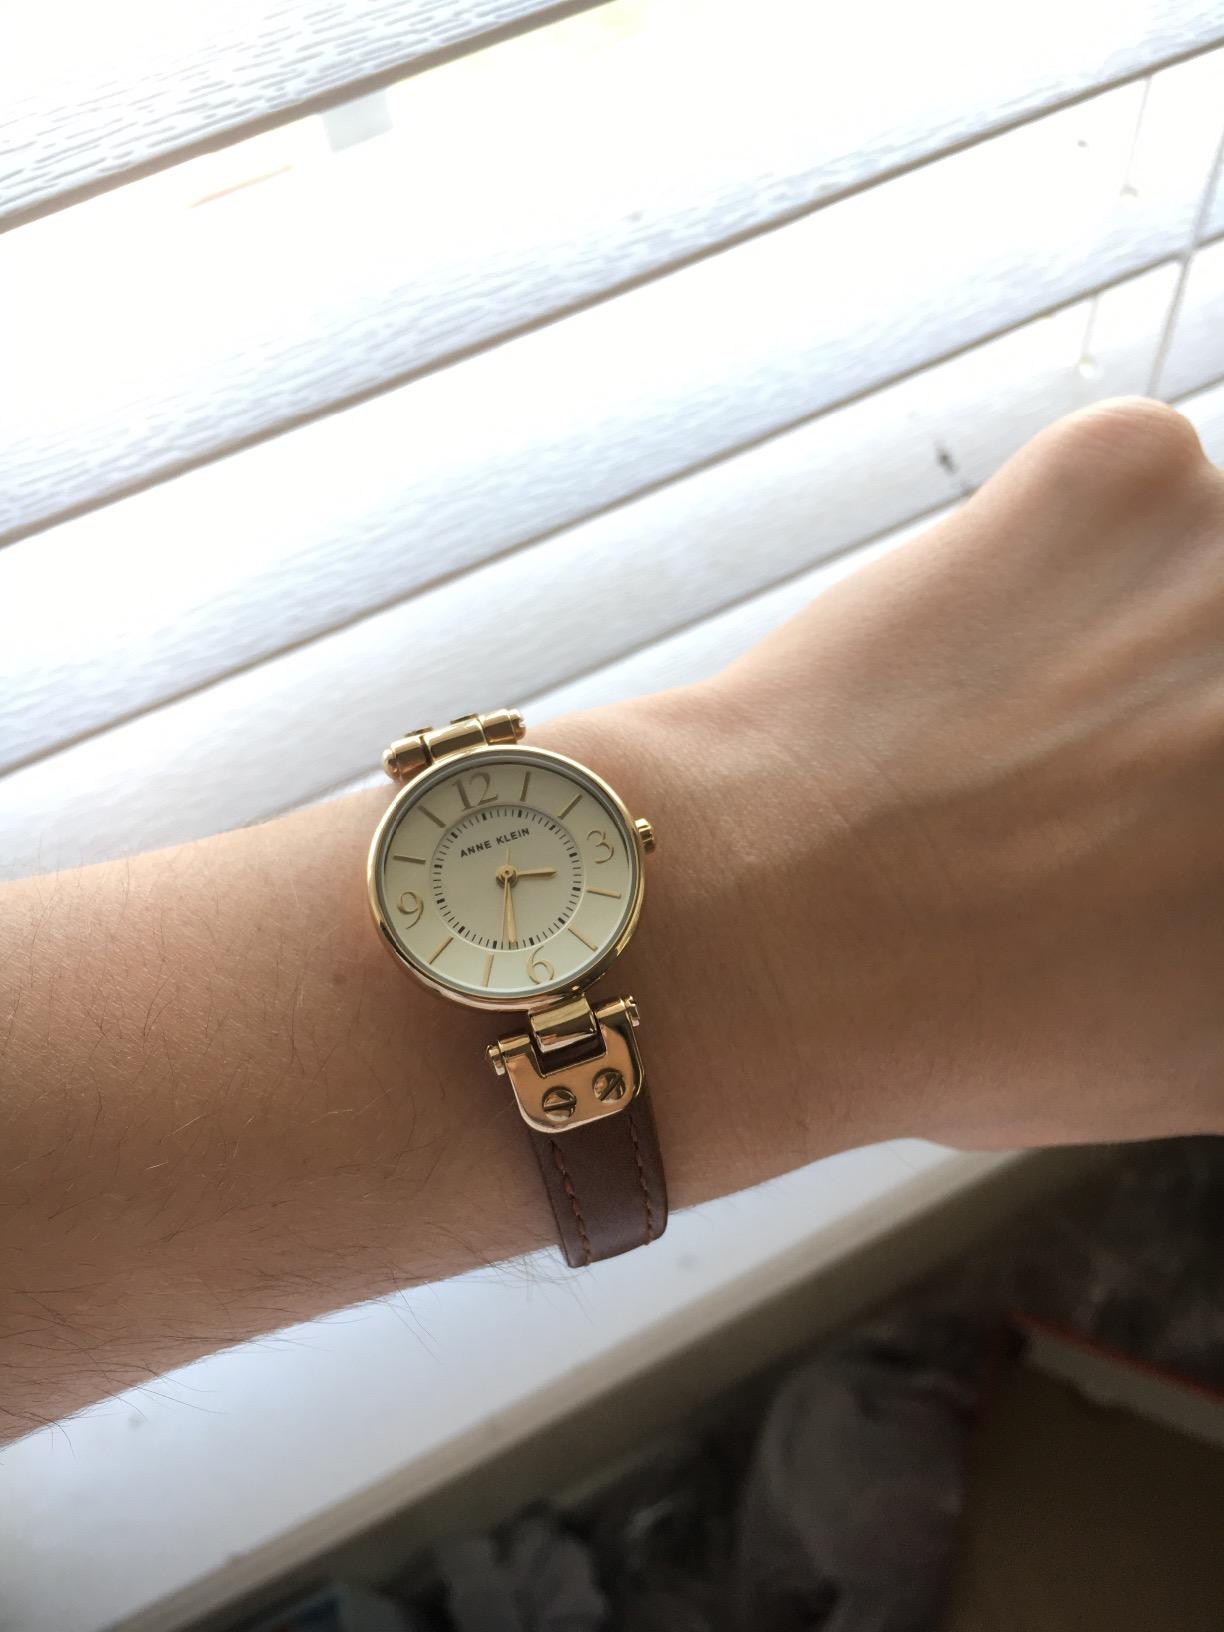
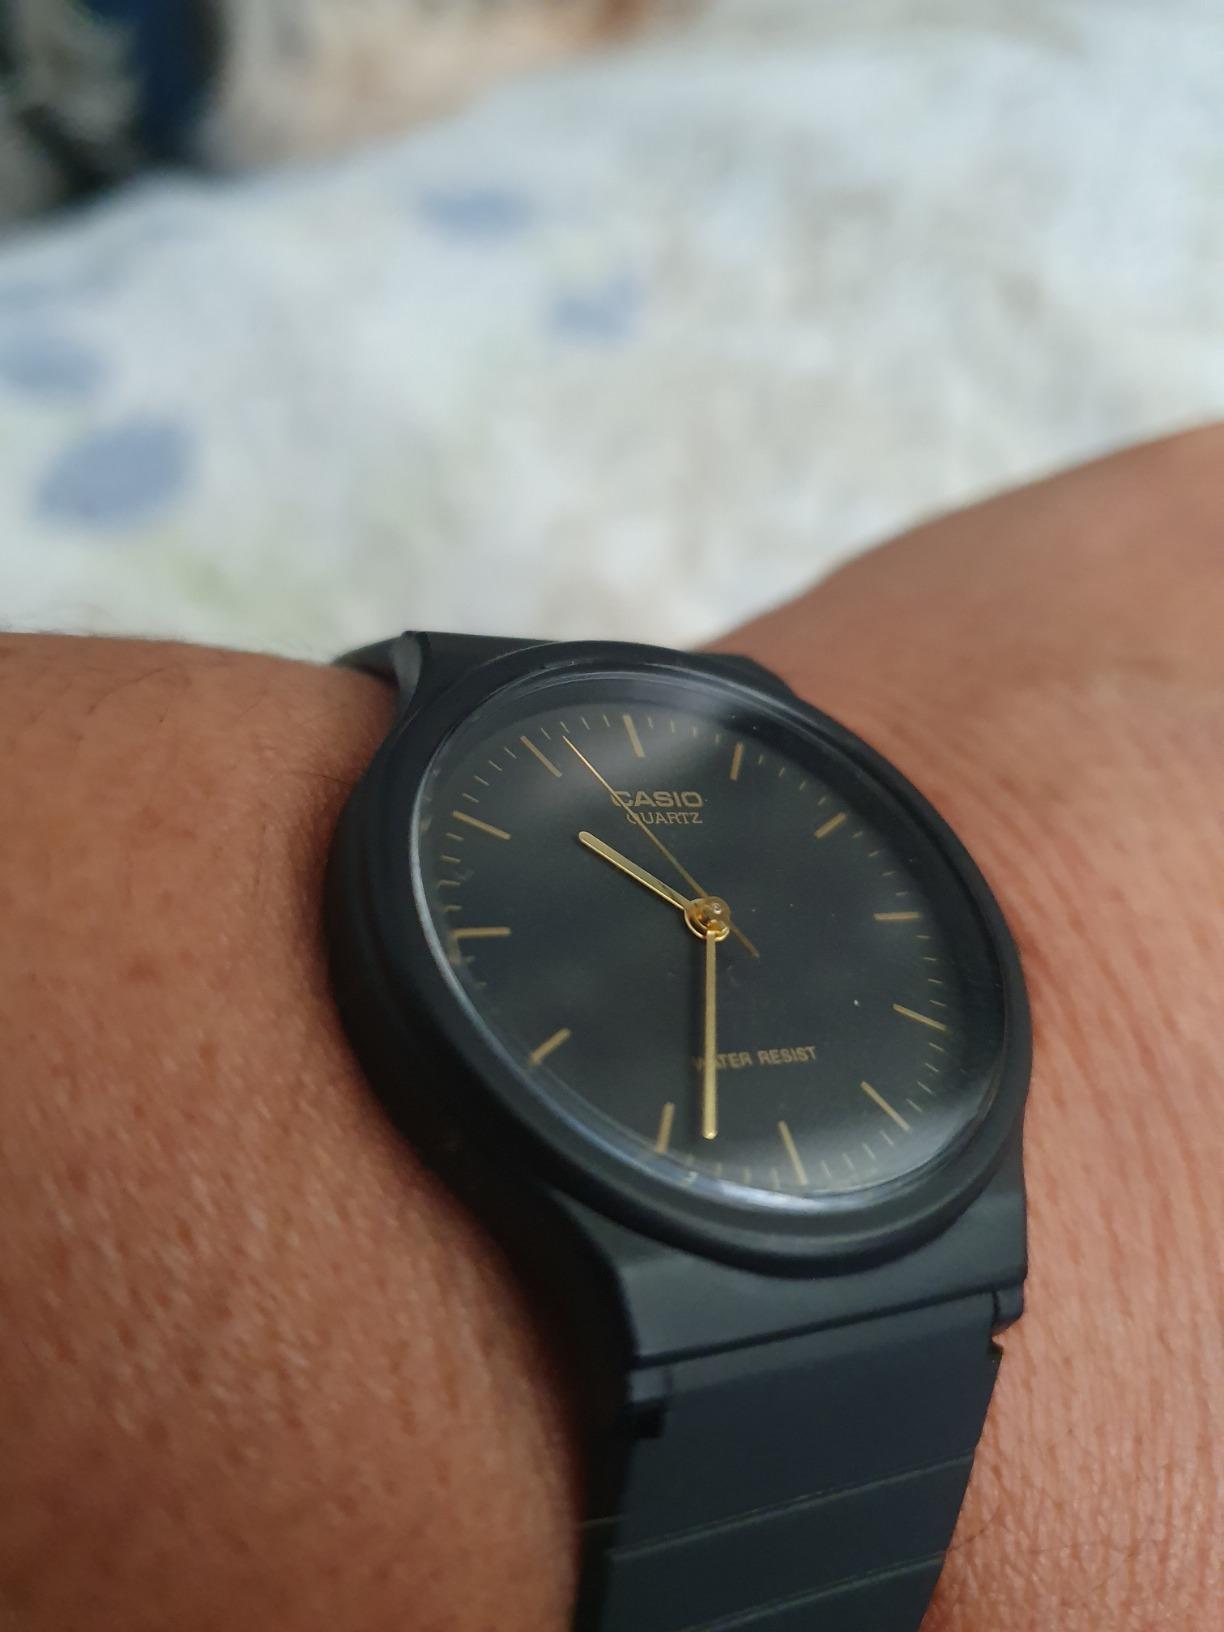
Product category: accessories_watch
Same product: no